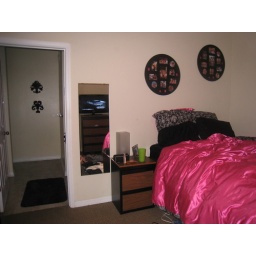
Your at home movie theater can be in the comfort of your own bed.